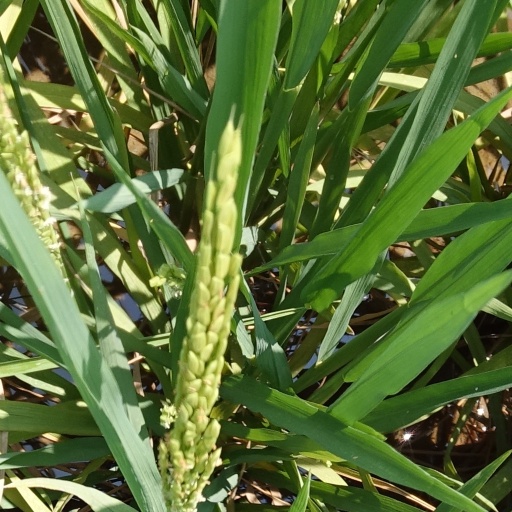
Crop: rice